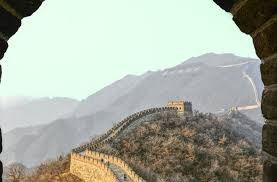
Landmark: Great Wall of China